Makli Necropolis

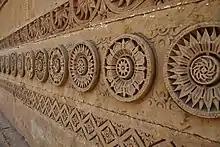
Many of the tombs feature carved decorative motifs.

Makli Necropolis is located in the town of Makli, which is located on a plateau approximately 6 kilometres from the city of Thatta, the capital of lower Sindh until the 17th century. It lies approximately 98 km east of Karachi, near the apex of the Indus River Delta in southeastern Sindh. The southernmost point of the site is approximately 5 miles north of the ruins of the medieval "Kallankot" Fort.